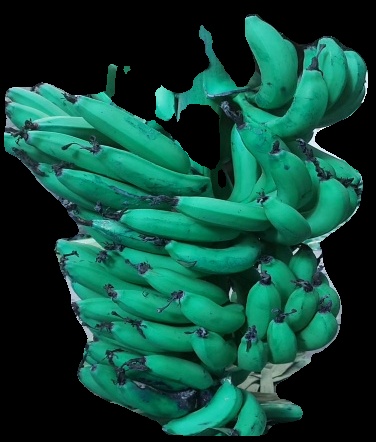
Variety: pachbale
Grade: grade3